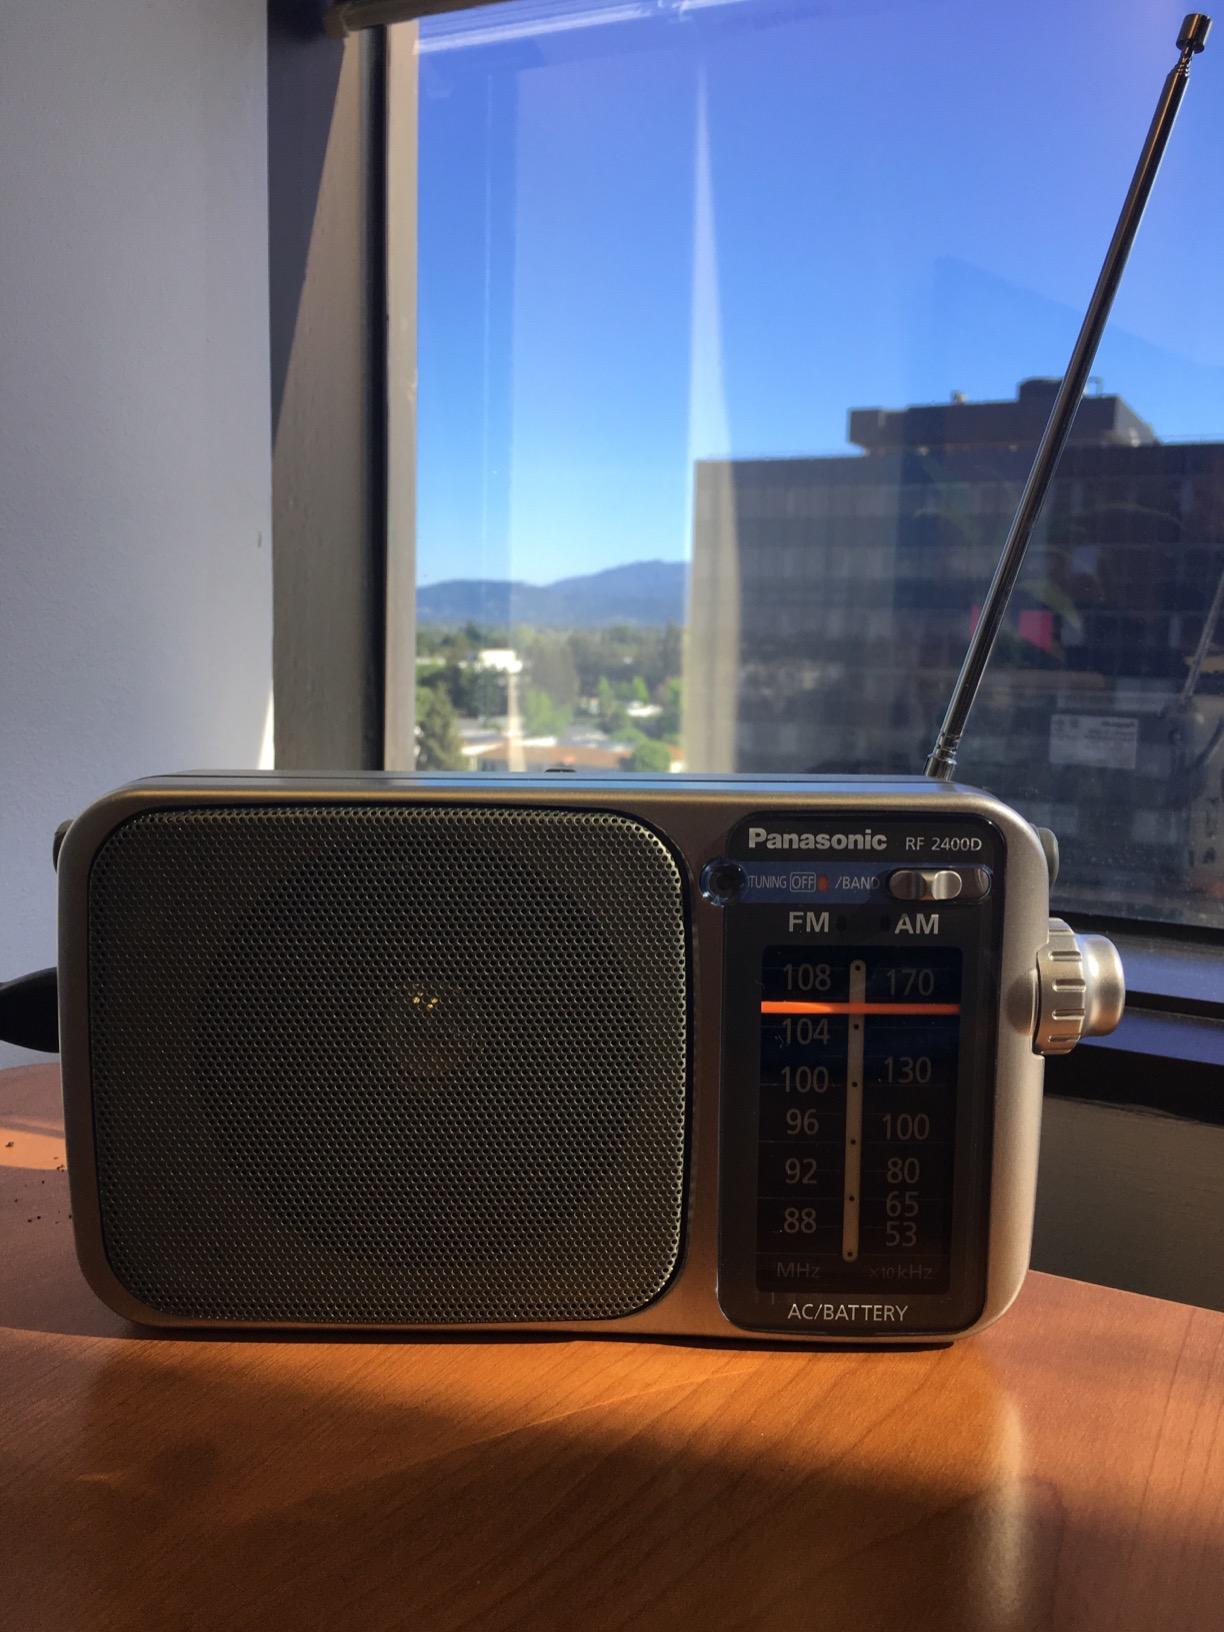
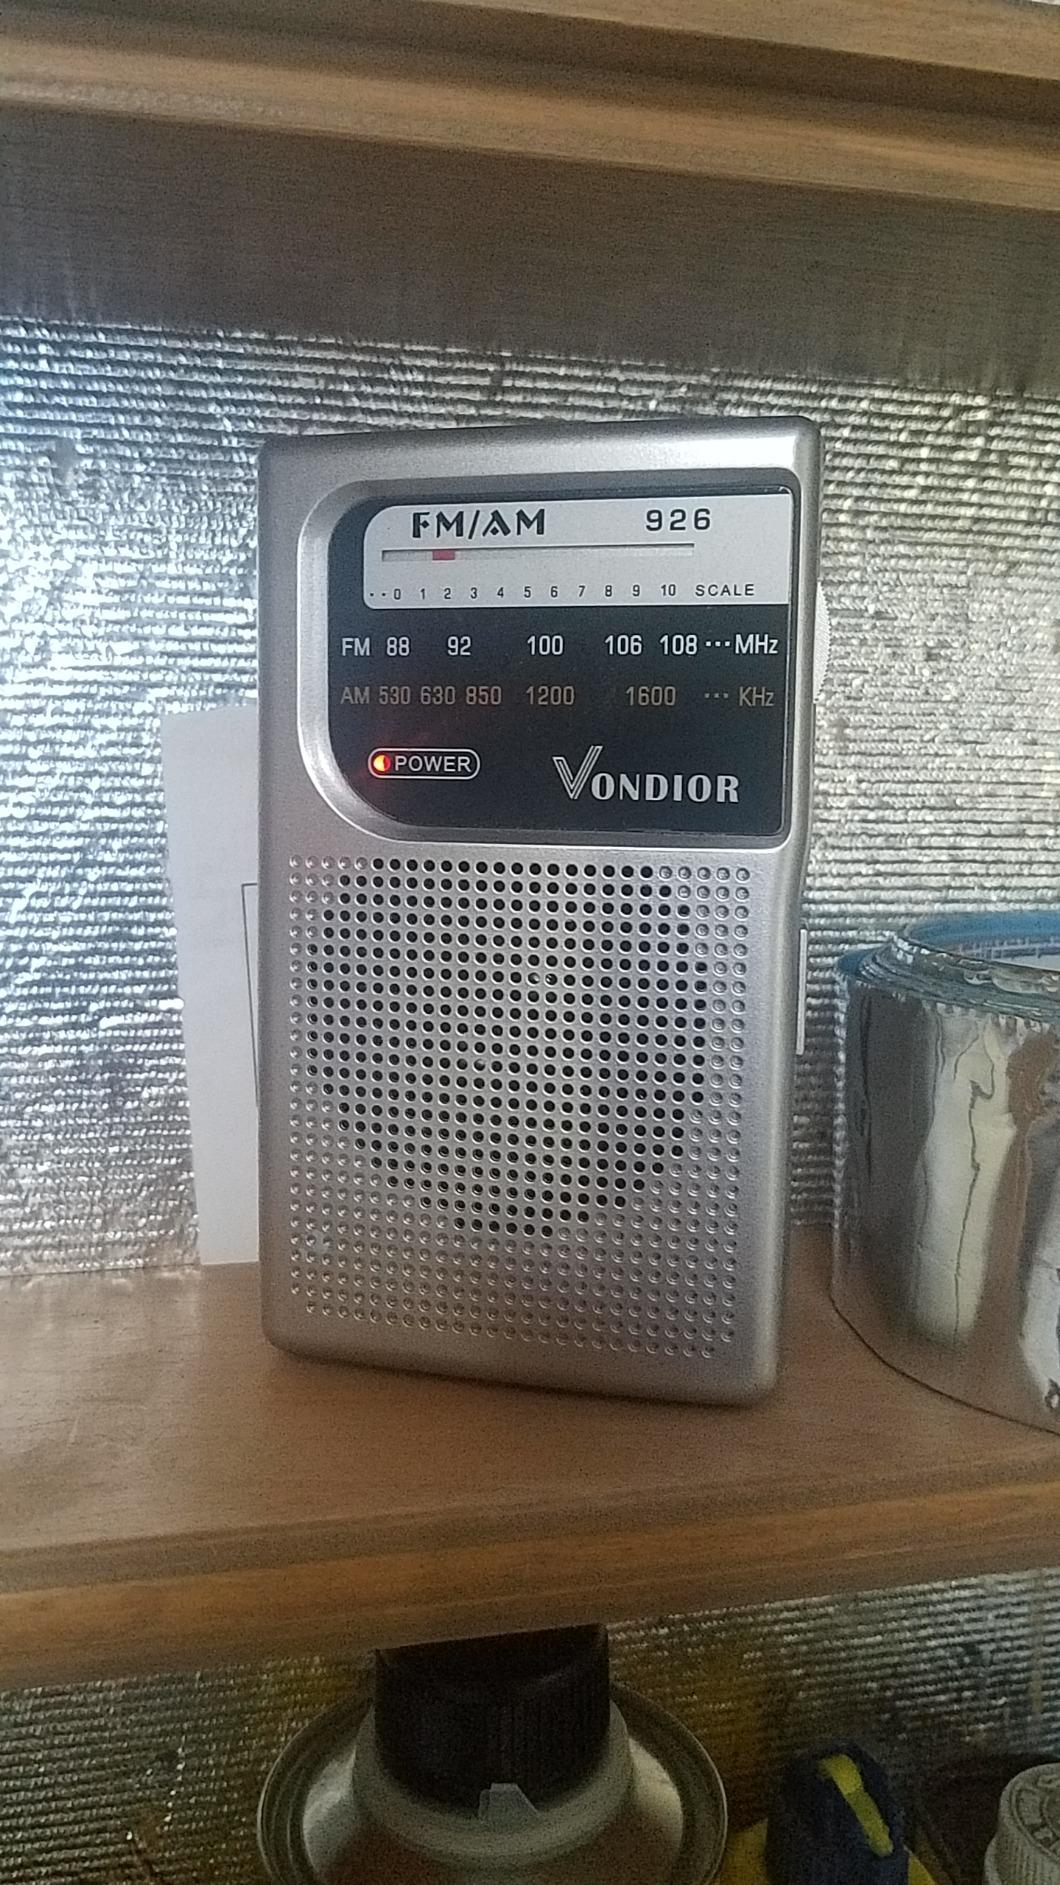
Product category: radio
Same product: no